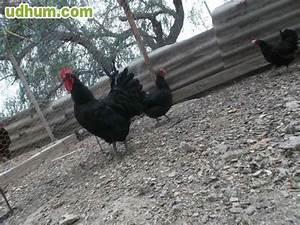
chicken